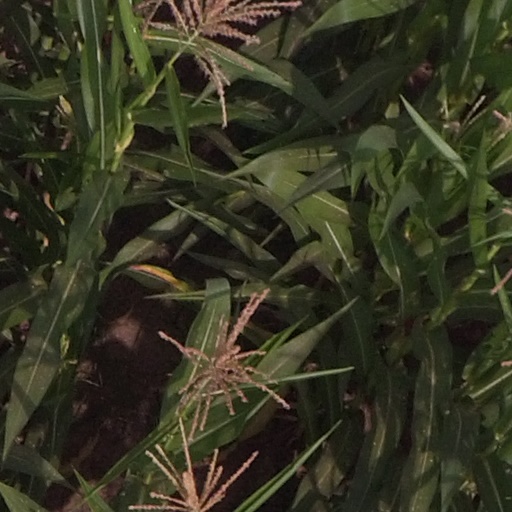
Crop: maize; corn